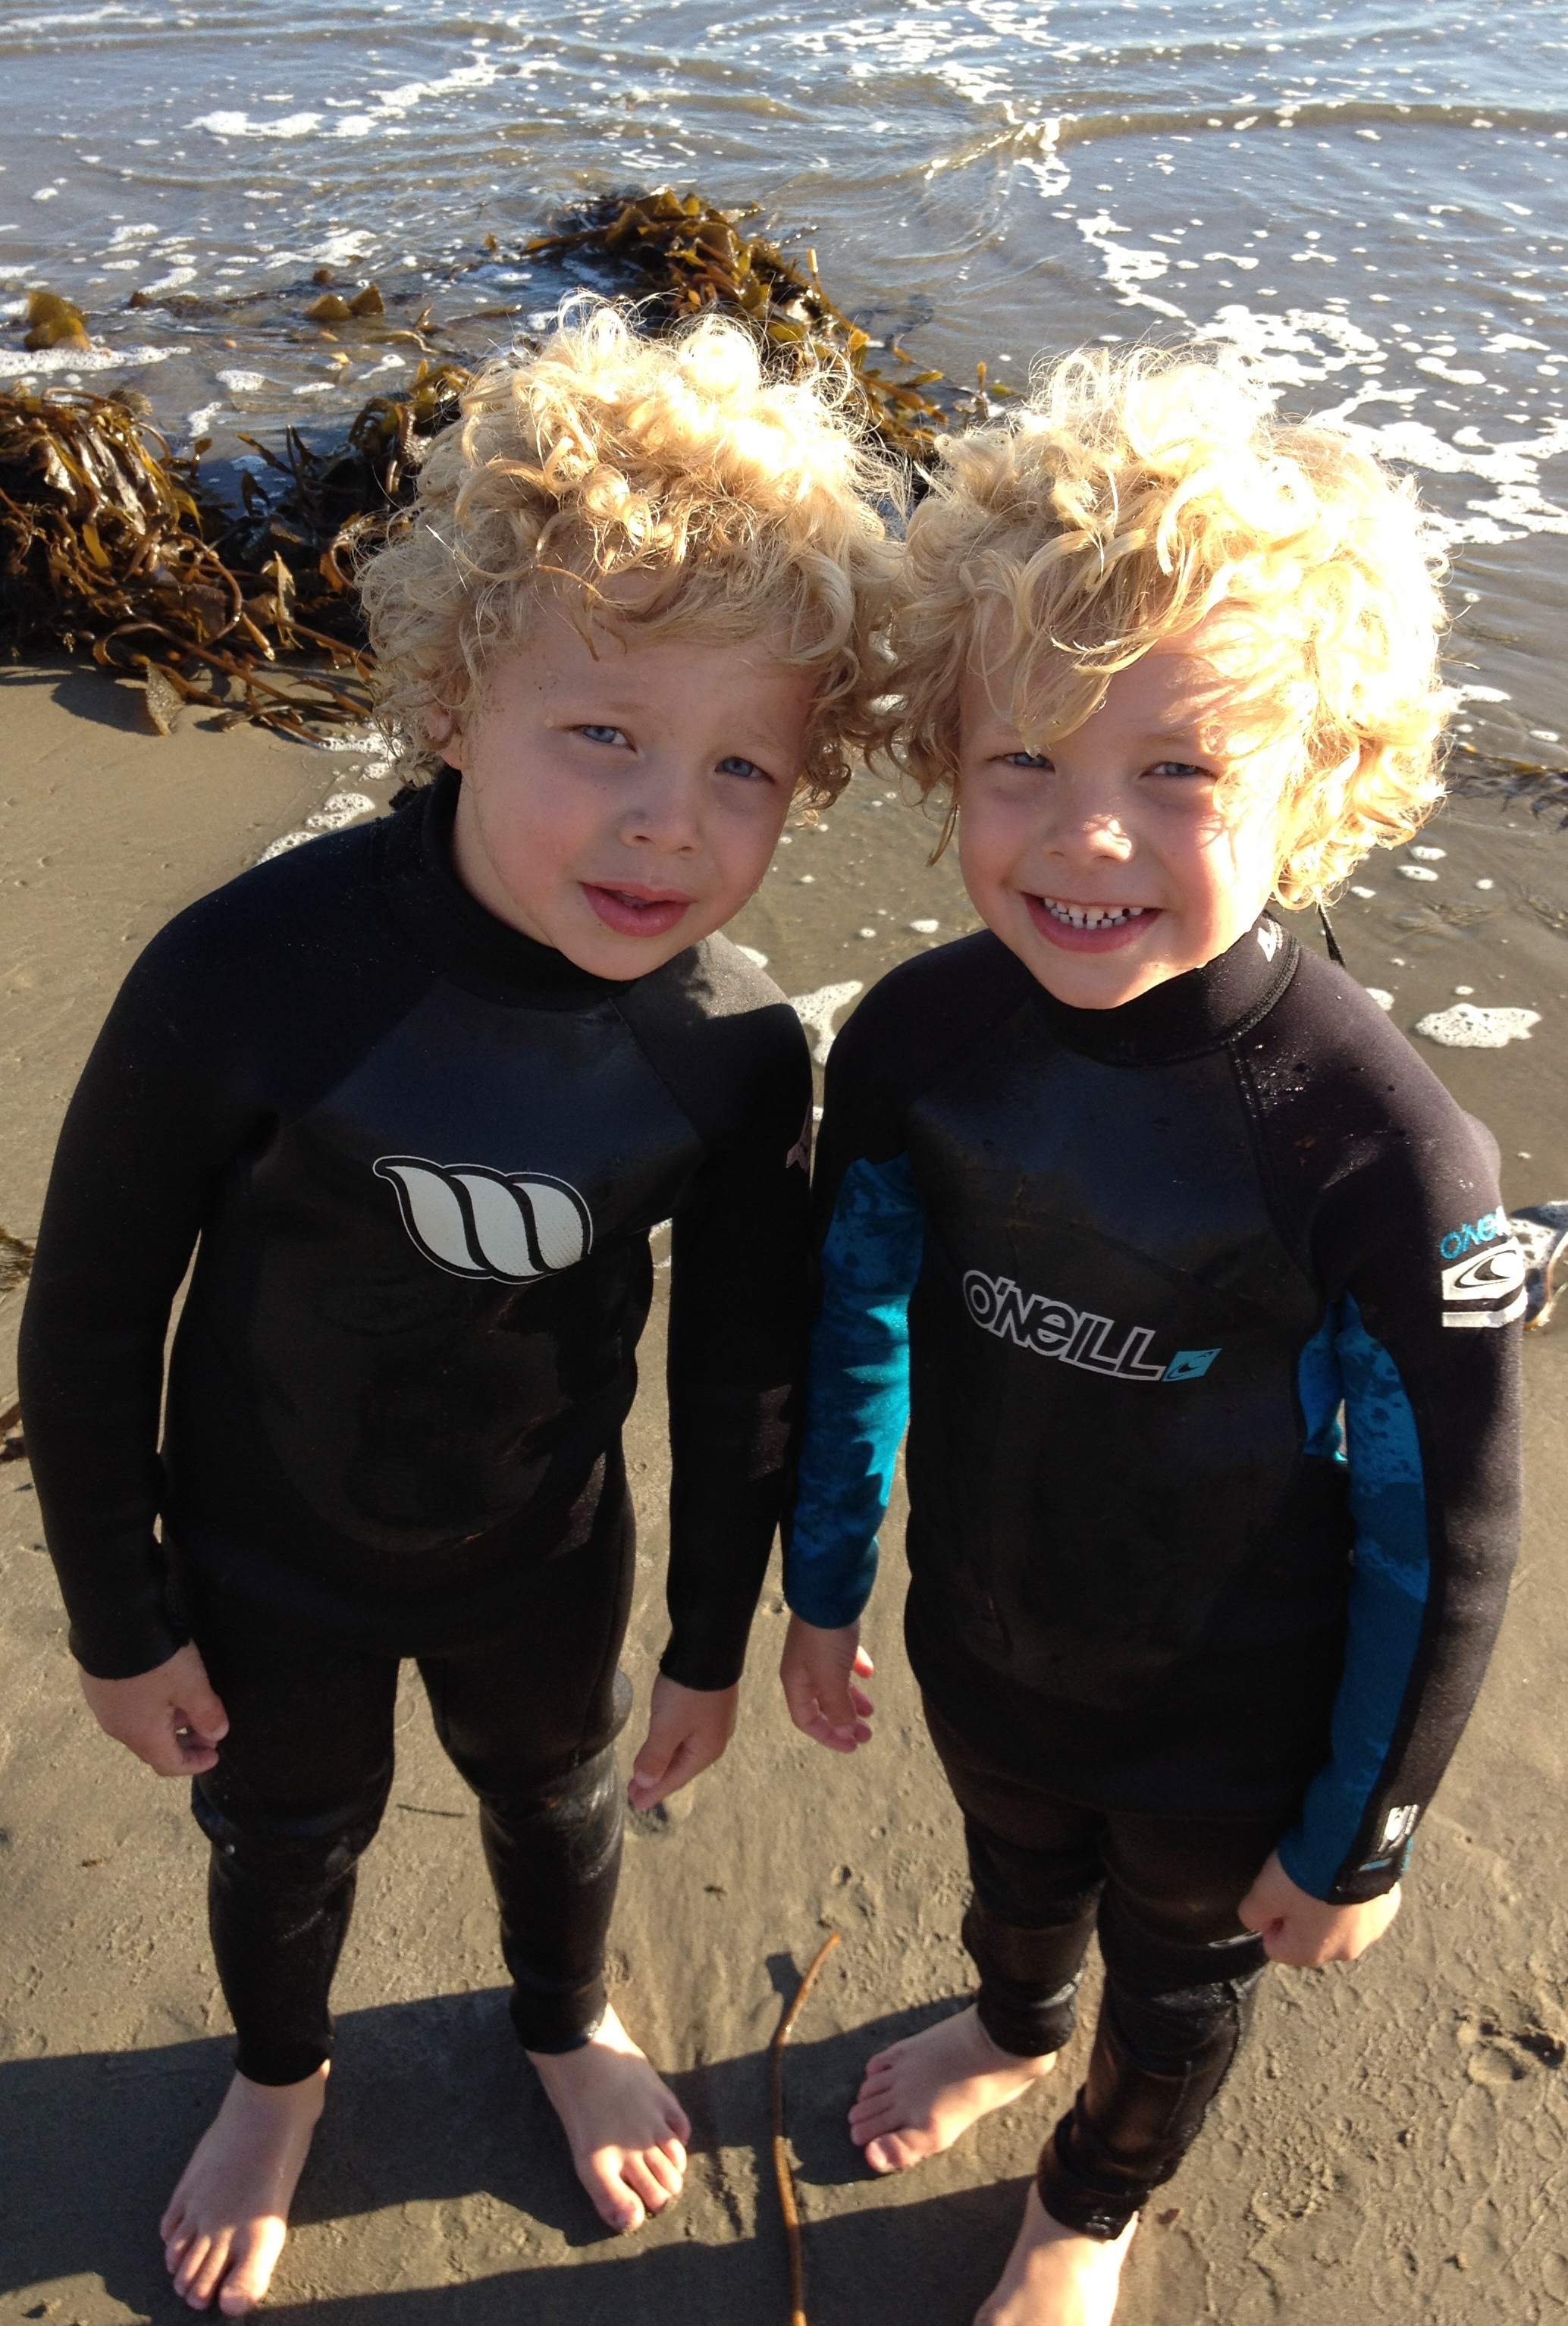
beach, people, male, child, outdoors, kids, fun, image, brothers, twins